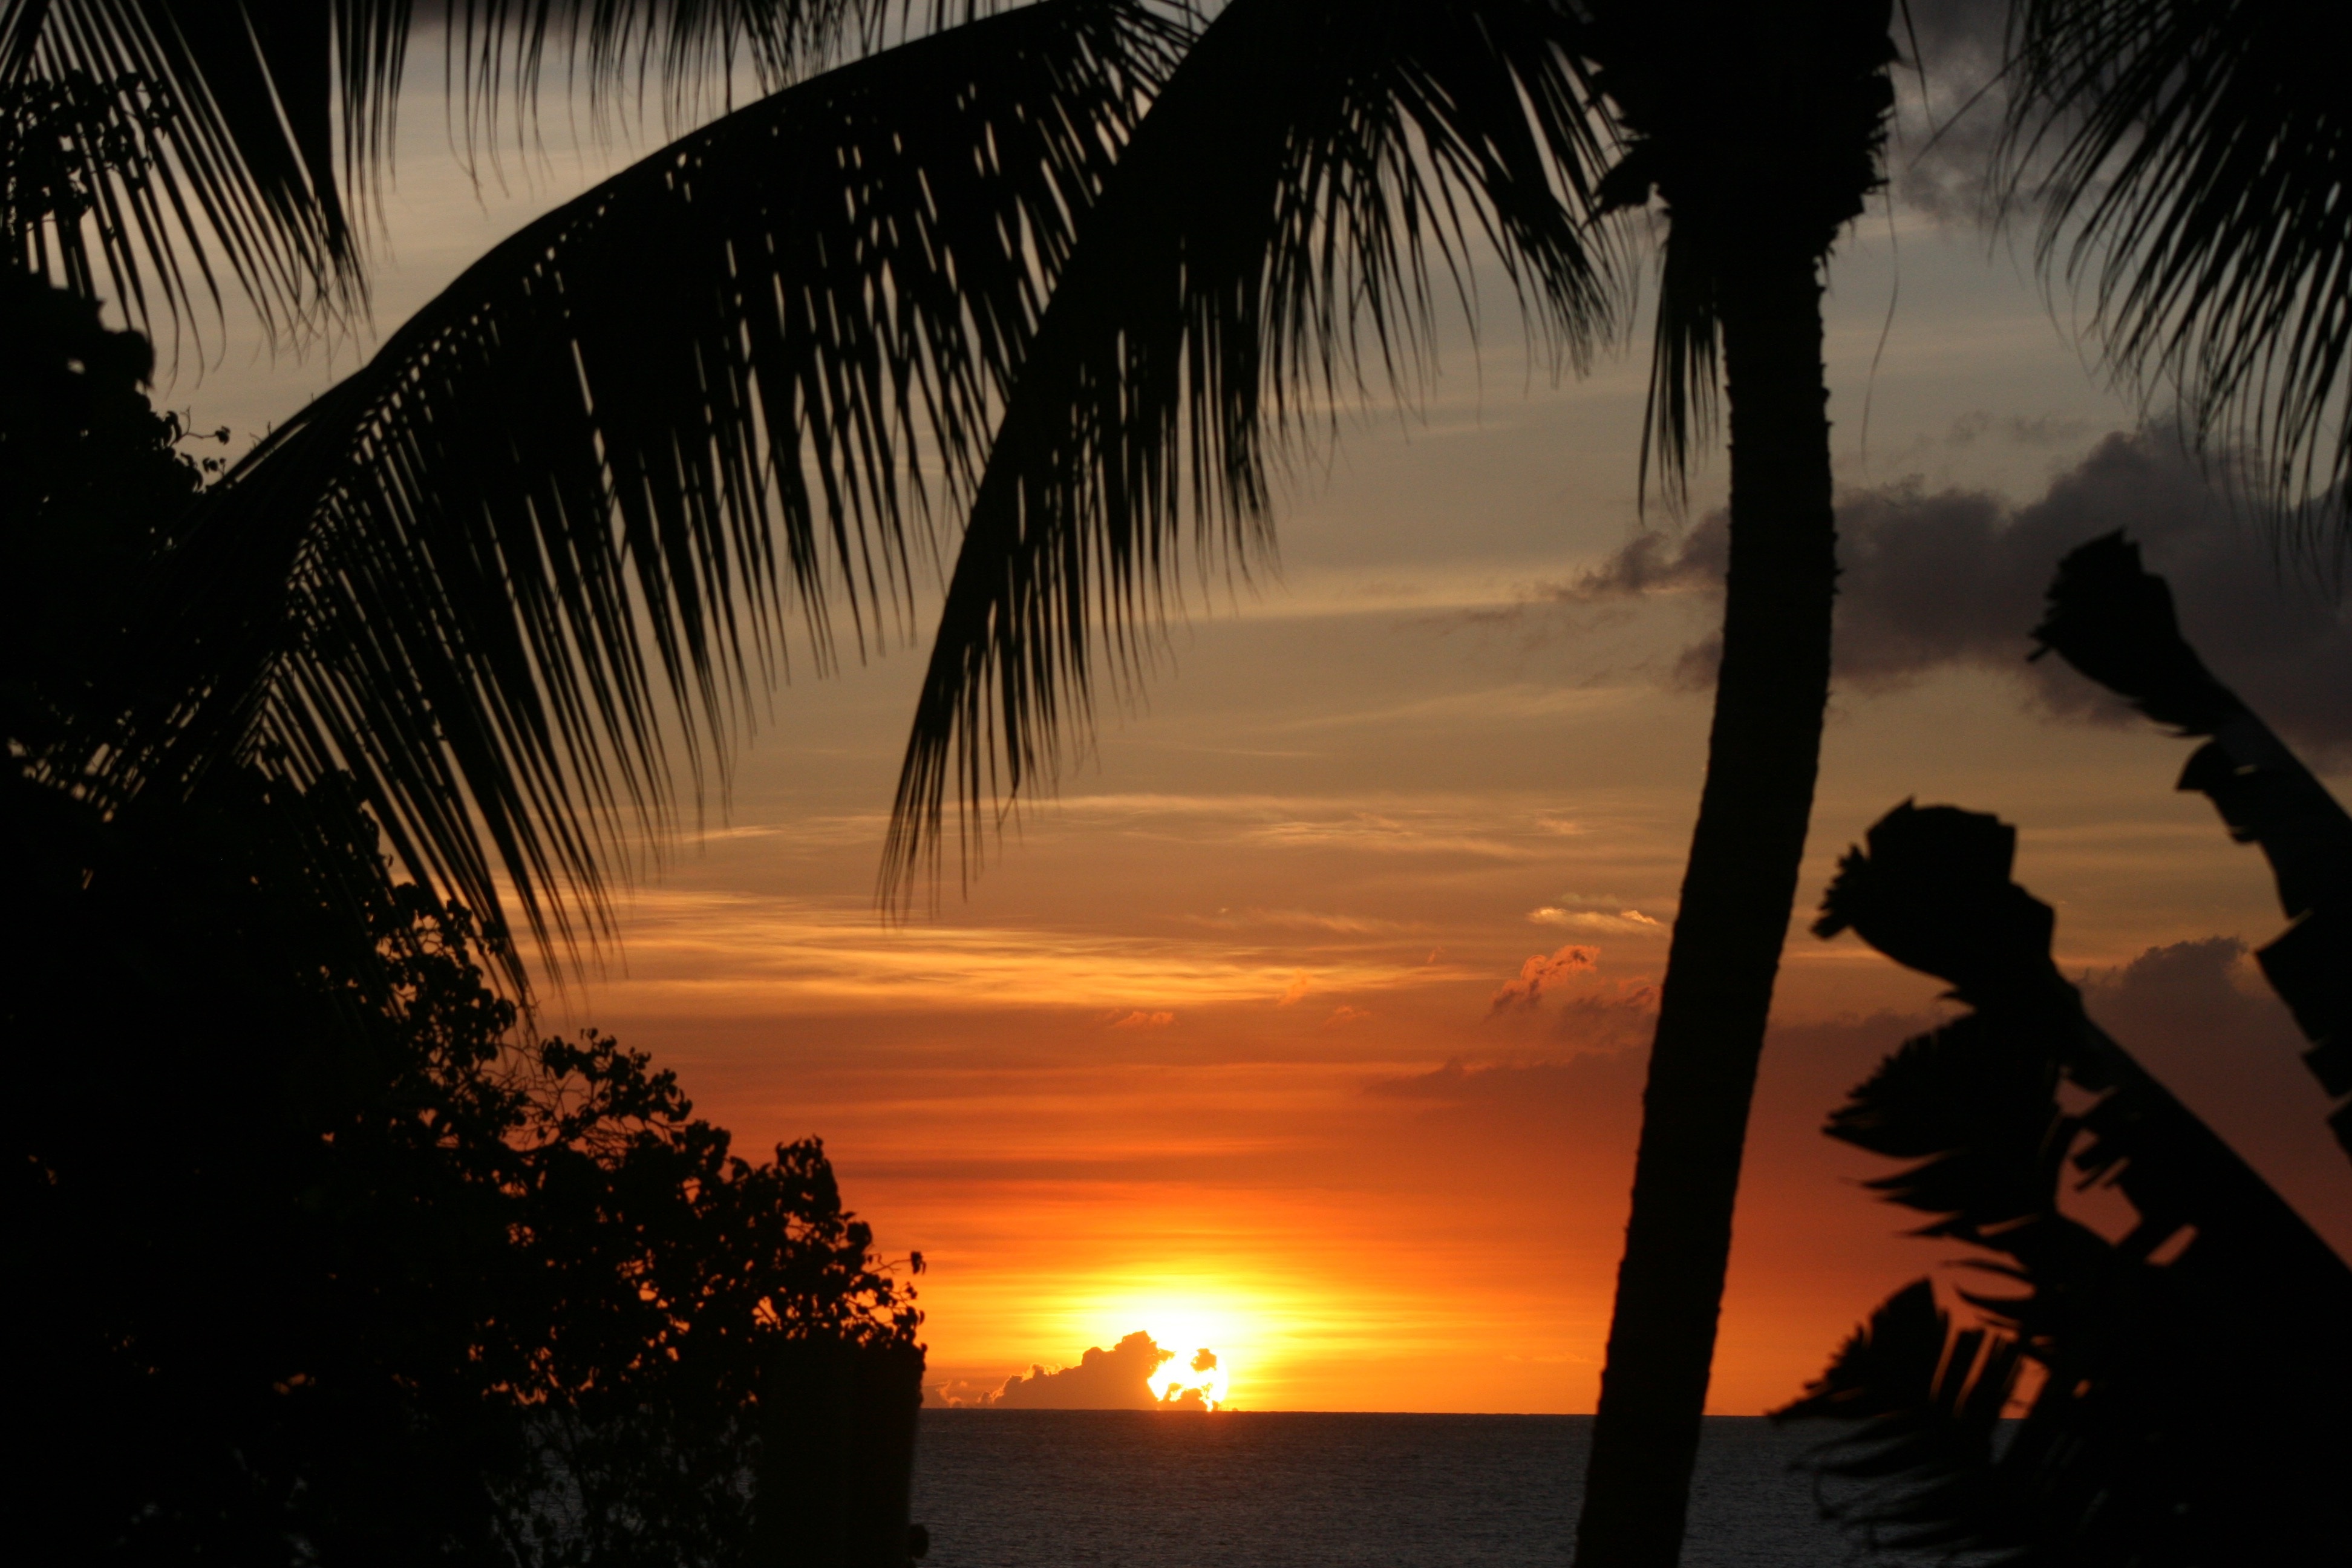
sea, horizon, silhouette, sun, sunrise, sunset, sunlight, morning, dawn, travel, dusk, evening, paradise, tropical, island, sunset background, arecales